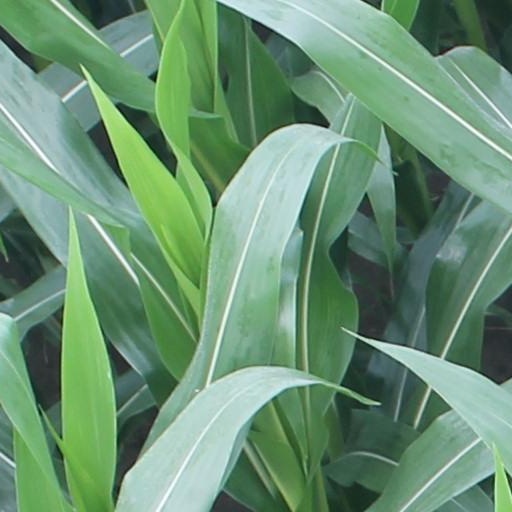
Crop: maize; corn